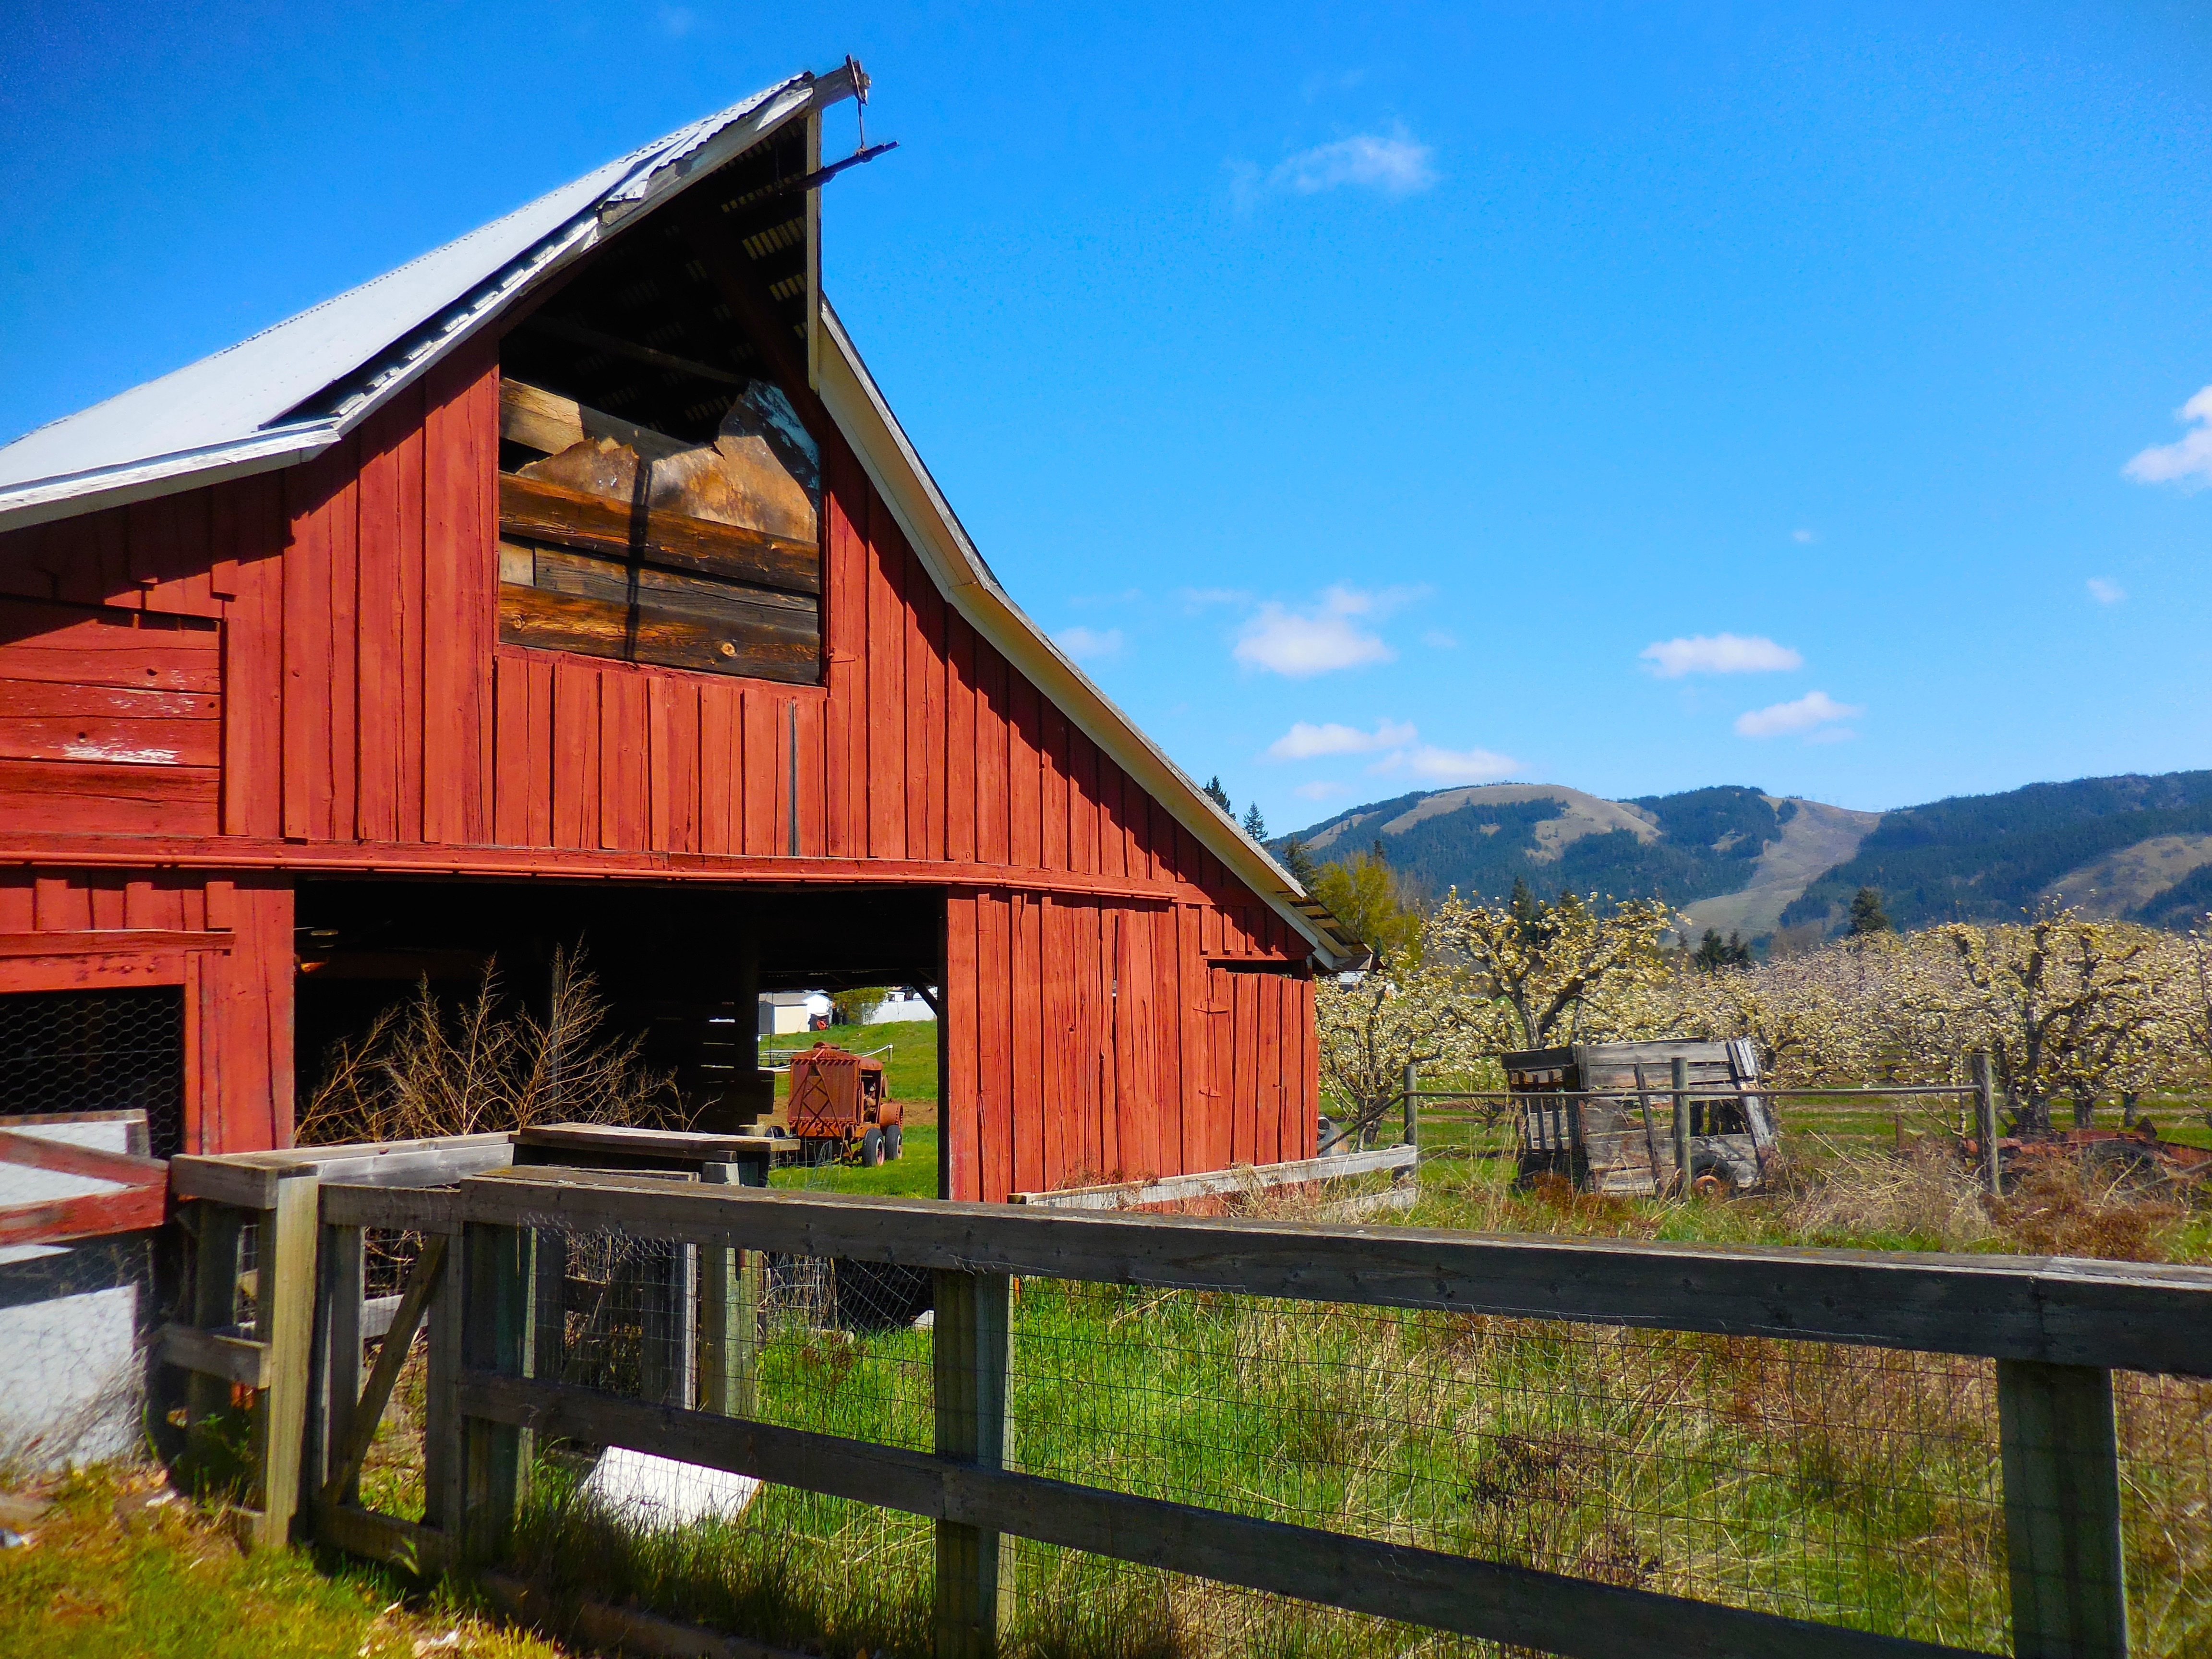
architecture, farm, countryside, house, building, barn, home, shed, hut, shack, cottage, farmland, northwest, estate, log cabin, real estate, rural area